Duvet

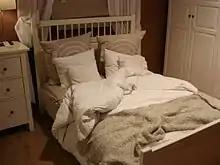
A bed with a duvet

A duvet, usually called a comforter or ("down-filled") quilt in American English, and a doona in Australian English, is a type of bedding consisting of a soft flat bag filled with down, feathers, wool, cotton, silk, or a synthetic alternative, and is typically protected with a removable cover, similar to a pillow and pillow case. The term "duvet" is mainly British, especially in reference to the bedding; rarely used in US English, it often refers to the cover. Sleepers often use a duvet without a top bed sheet, as the duvet cover can readily be removed and laundered as often as the bottom sheet.